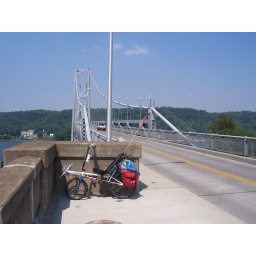
Walking across the bridge over the Ohio river. Note the narrow sidewalk with no barrier between the sidewalk and the cars.